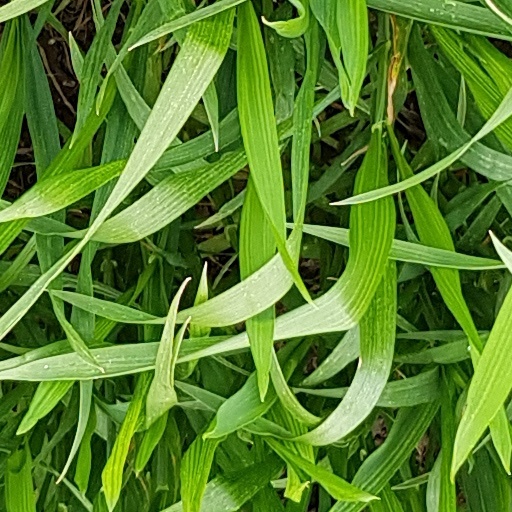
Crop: wheat